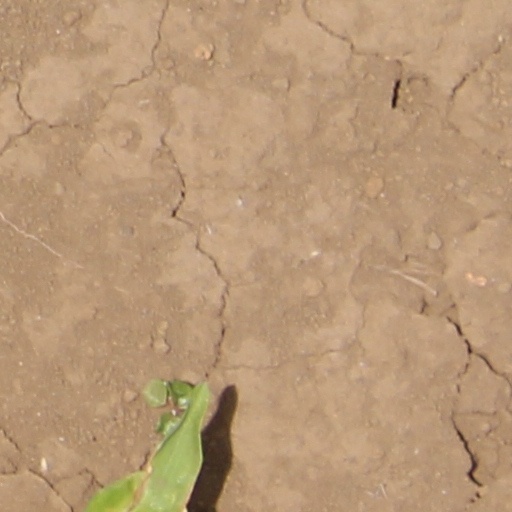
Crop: wheat